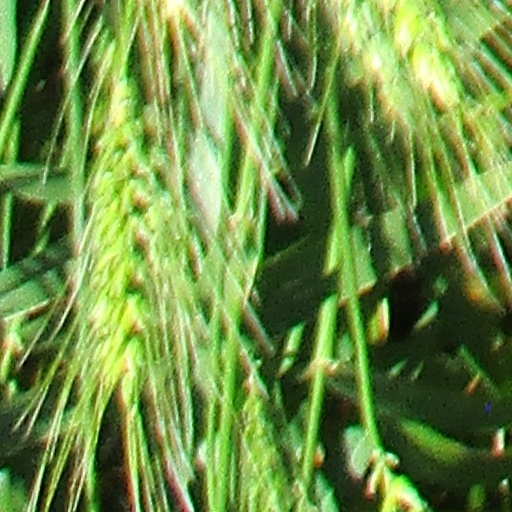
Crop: wheat